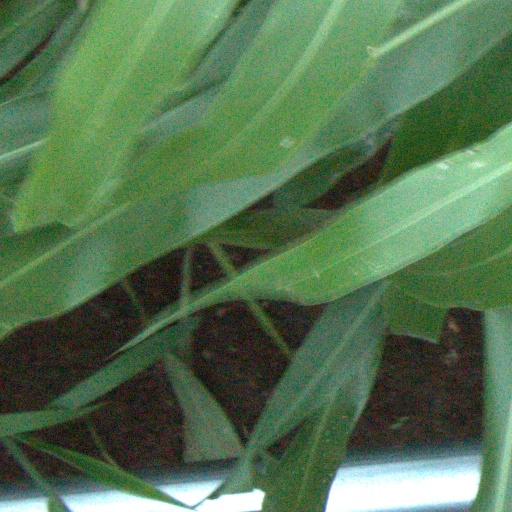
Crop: sorghum